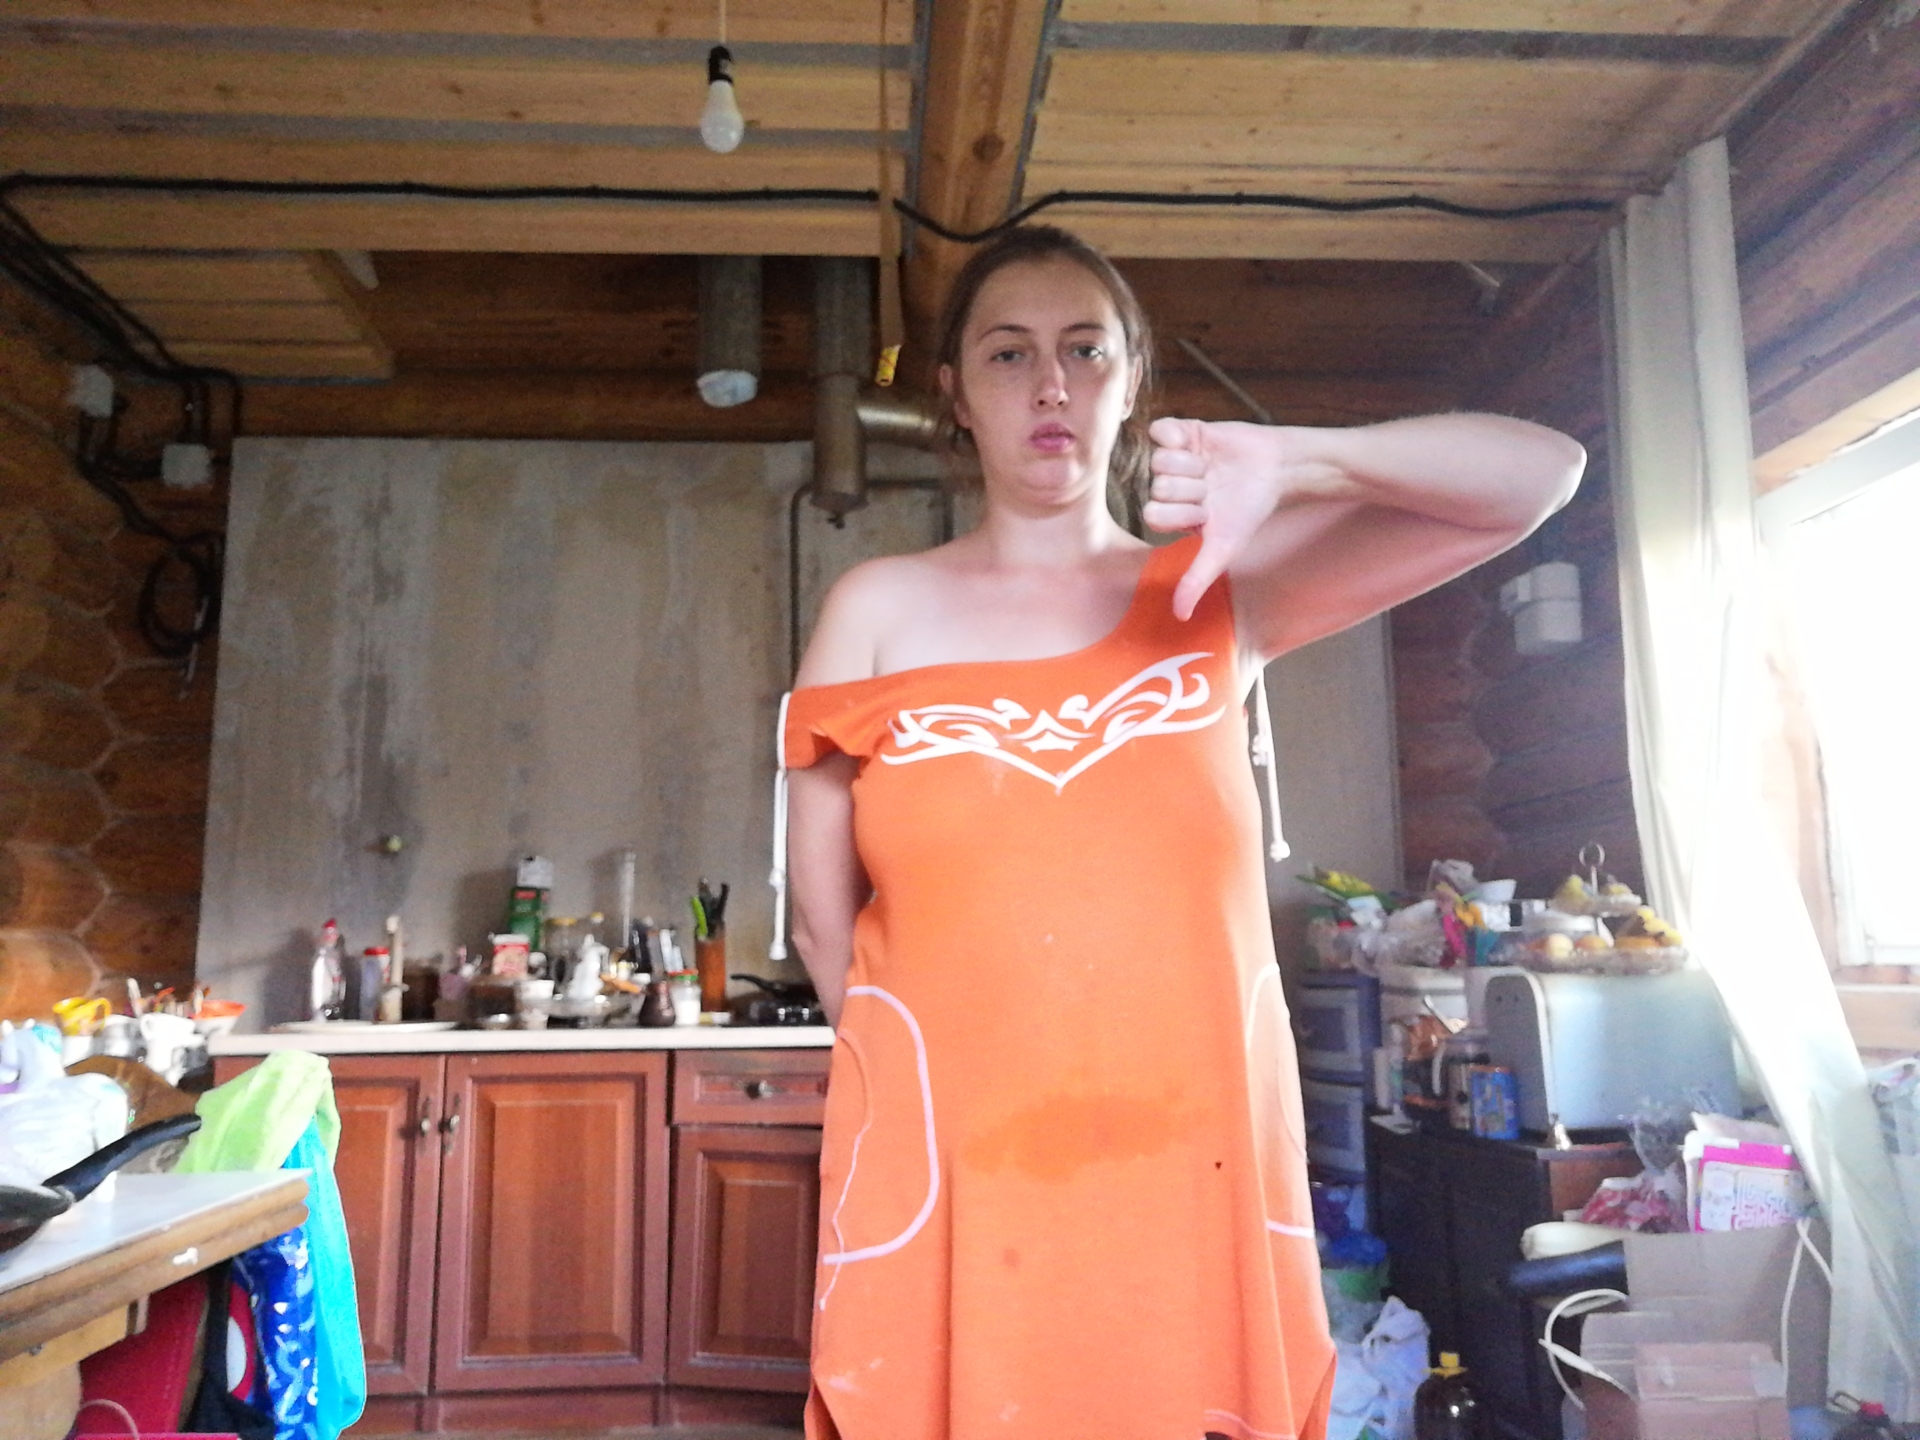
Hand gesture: dislike